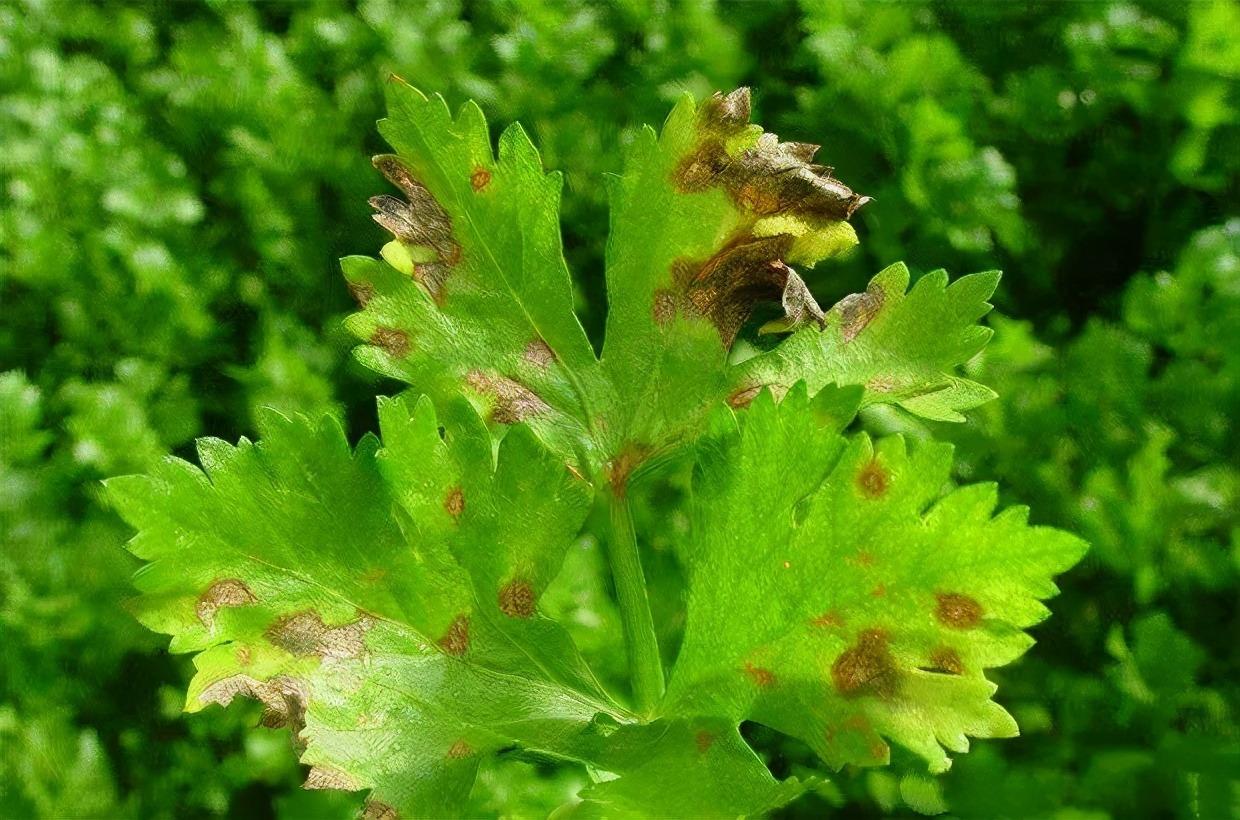
Plant: Celery
Disease: celery early blight